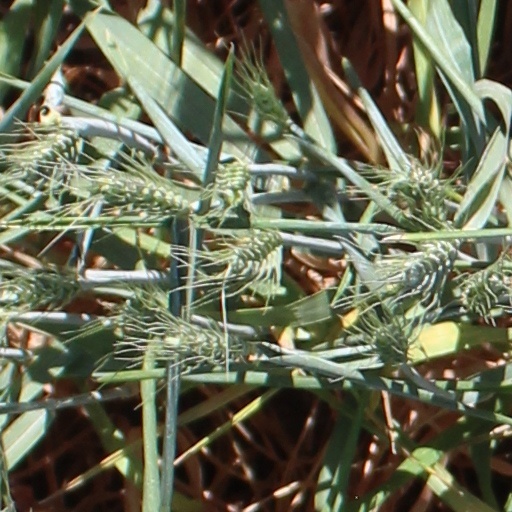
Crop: wheat